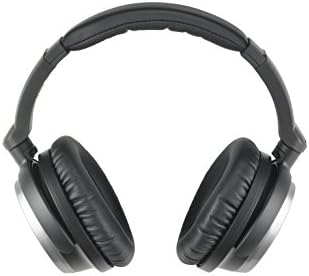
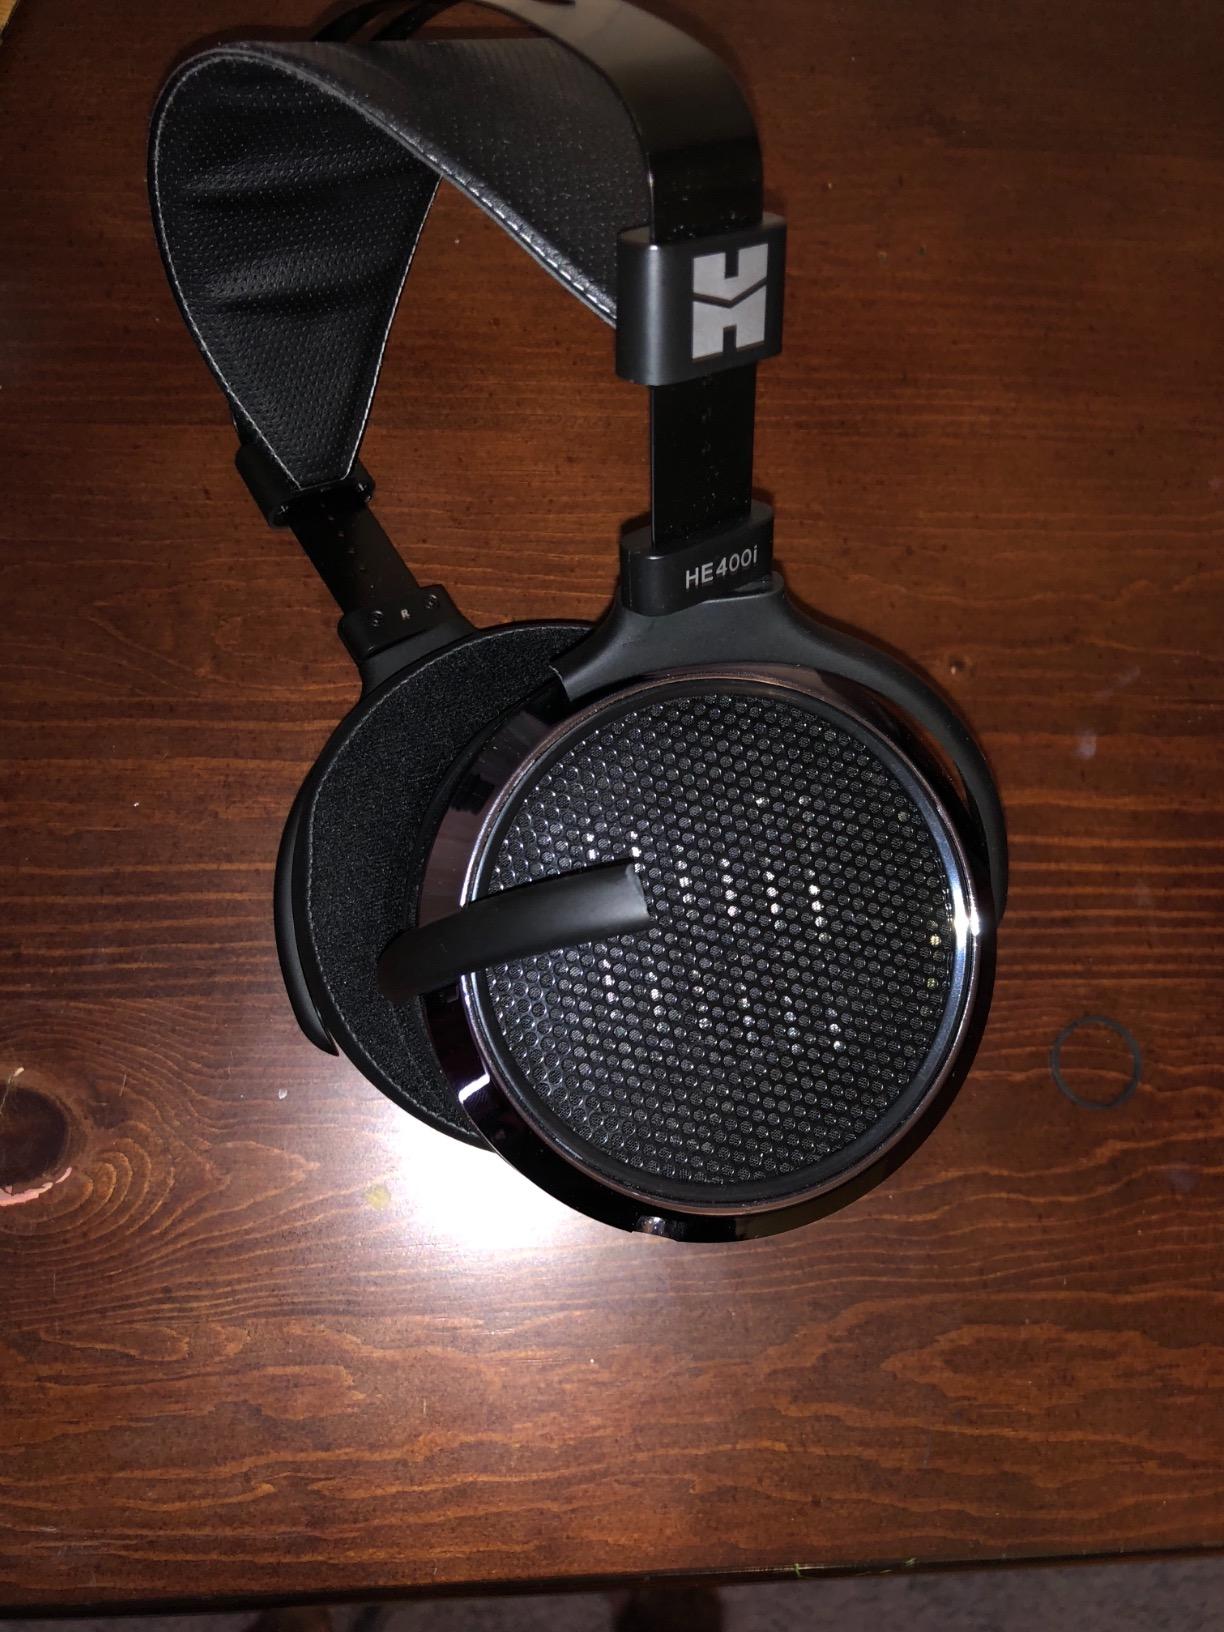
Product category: headphones
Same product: no